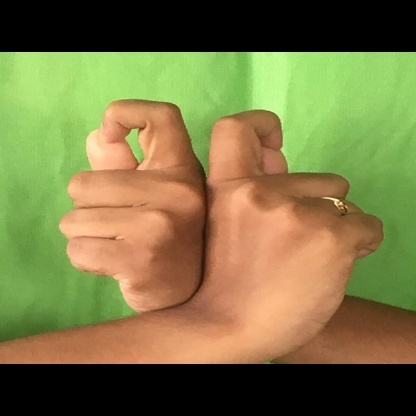
Mudra: Berunda